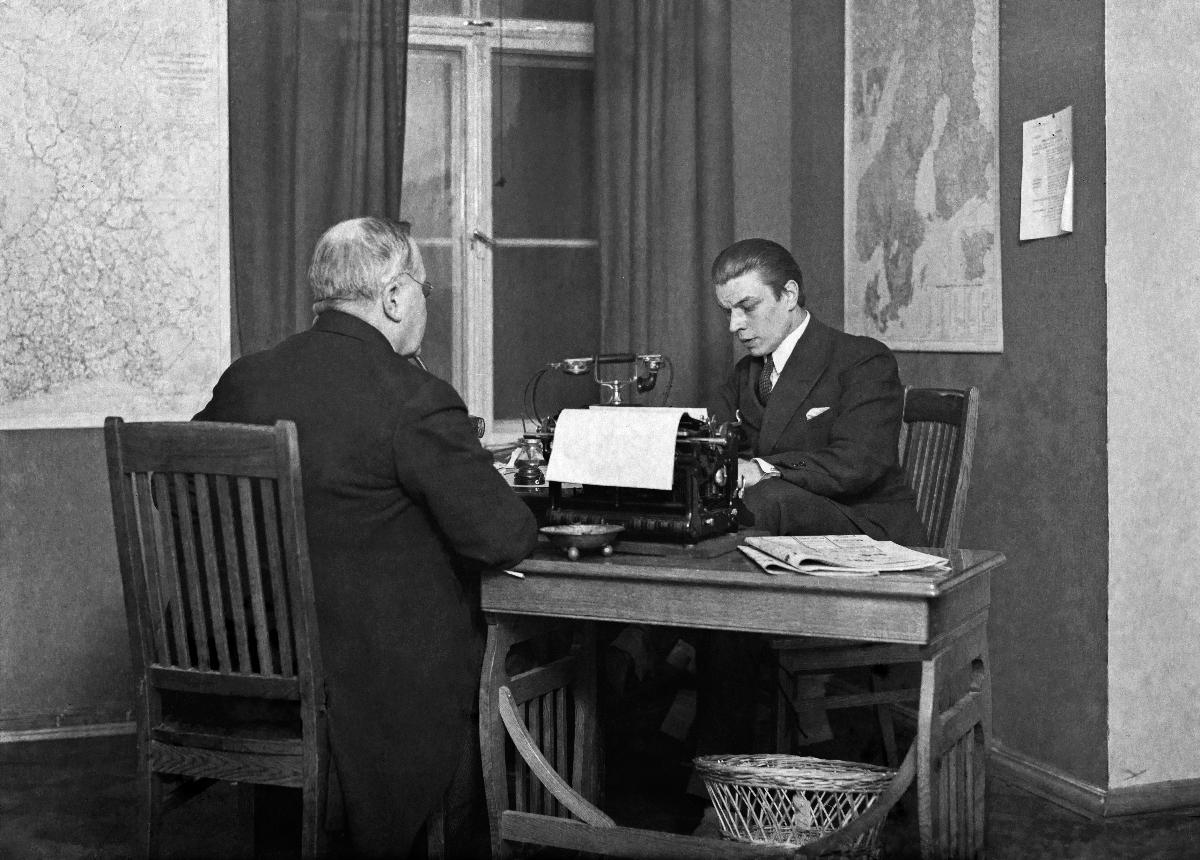
Sanomalehti Hufvudstadsbladetin toimitilat ja henkilökunta
Hufvudstadsbladets utrymmen och personal; Premises and staff of newspaper Hufvudstadsbladet
sisällön kuvaus: Sanomalehti Hufvudstadsbladetin toimitilat ja henkilökunta, Läntinen Heikinkatu 22, Helsinki 1927. Henkilöä haastatellaan. content description: Premises and staff of newspaper Hufvudstadsbladet in Helsinki 1927. A person is interviewed. innehållsbeskrivning: Hufvudstadsbladets utrymmen och personal vid V. Henriksgatan 22 i Helsingfors 1927. En person intervjuas.
Vuosi: 1927
Paikka: Suomi, Uusimaa, Helsinki
Aiheet: sanomalehdet; henkilökunta; HBL; B. Borhardt; Borchardt ?; newspapers; staff; personnel; premises; dagstidningar; tidningar; personal; utrymmen